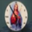
Label: clock